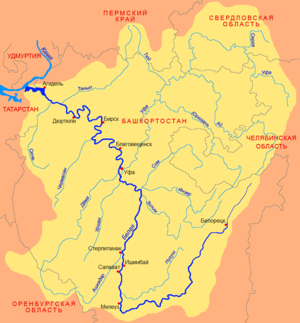
L’Aï est une rivière de Russie qui coule en Bachkirie et dans l’oblast de Tcheliabinsk. C’est un affluent gauche de l’Oufa, et donc un sous-affluent de la Belaïa, de la Kama puis de la Volga.
La Dioma, est une rivière de Russie en Bachkirie. Elle se jette dans la Belaïa à
La Belaïa, également Aguidel ou Aghidel est une rivière de Russie, qui arrose les républiques de Bachkirie et du Tatarstan. C'est un affluent de la rive gauche de la Kama, elle-même affluent de la Volga.
Le Nougouch, en russe: Нугуш, est une rivière de Bachkirie en Russie, affluent droit de la Belaïa. Cette rivière appartient donc au bassin de la Volga. Elle prend sa source dans l'Ouraltaou et le territoire de la réserve naturelle de Choulgan-Tach. Le Nougouch descend vers la Belaïa selon un cours de 235 kilomètres. Il est gelé de début novembre à début avril. Son débit est le plus rapide des grandes rivières de Bachkirie. La rivière est prisée des randonneurs et des adeptes du rafting. Sa chute d'eau la plus importante est la Kouperlia, lorsqu'elle traverse le parc national de Bachkirie.